Ernesto Priani

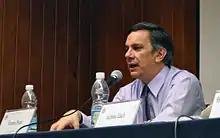

Ernesto Priani (9 May 1962 Mexico City) is a philosopher, professor, digital humanist, and digital editor.